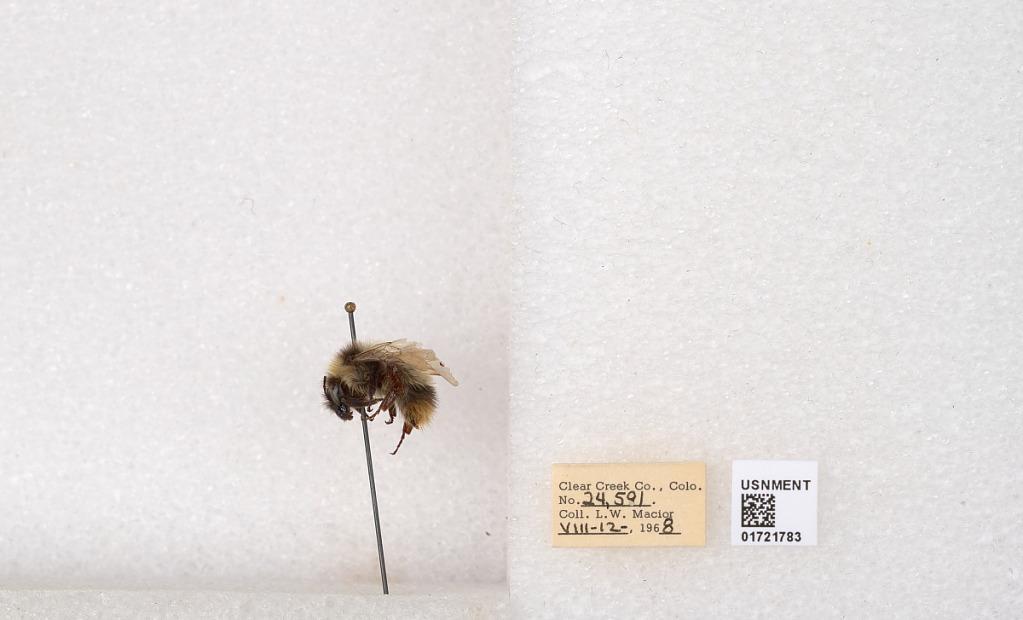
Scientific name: Bombus kirbyellus
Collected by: L. Macior
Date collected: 1968-8-12
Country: United States
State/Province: Colorado
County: Clear Creek
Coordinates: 39.6891, -105.644